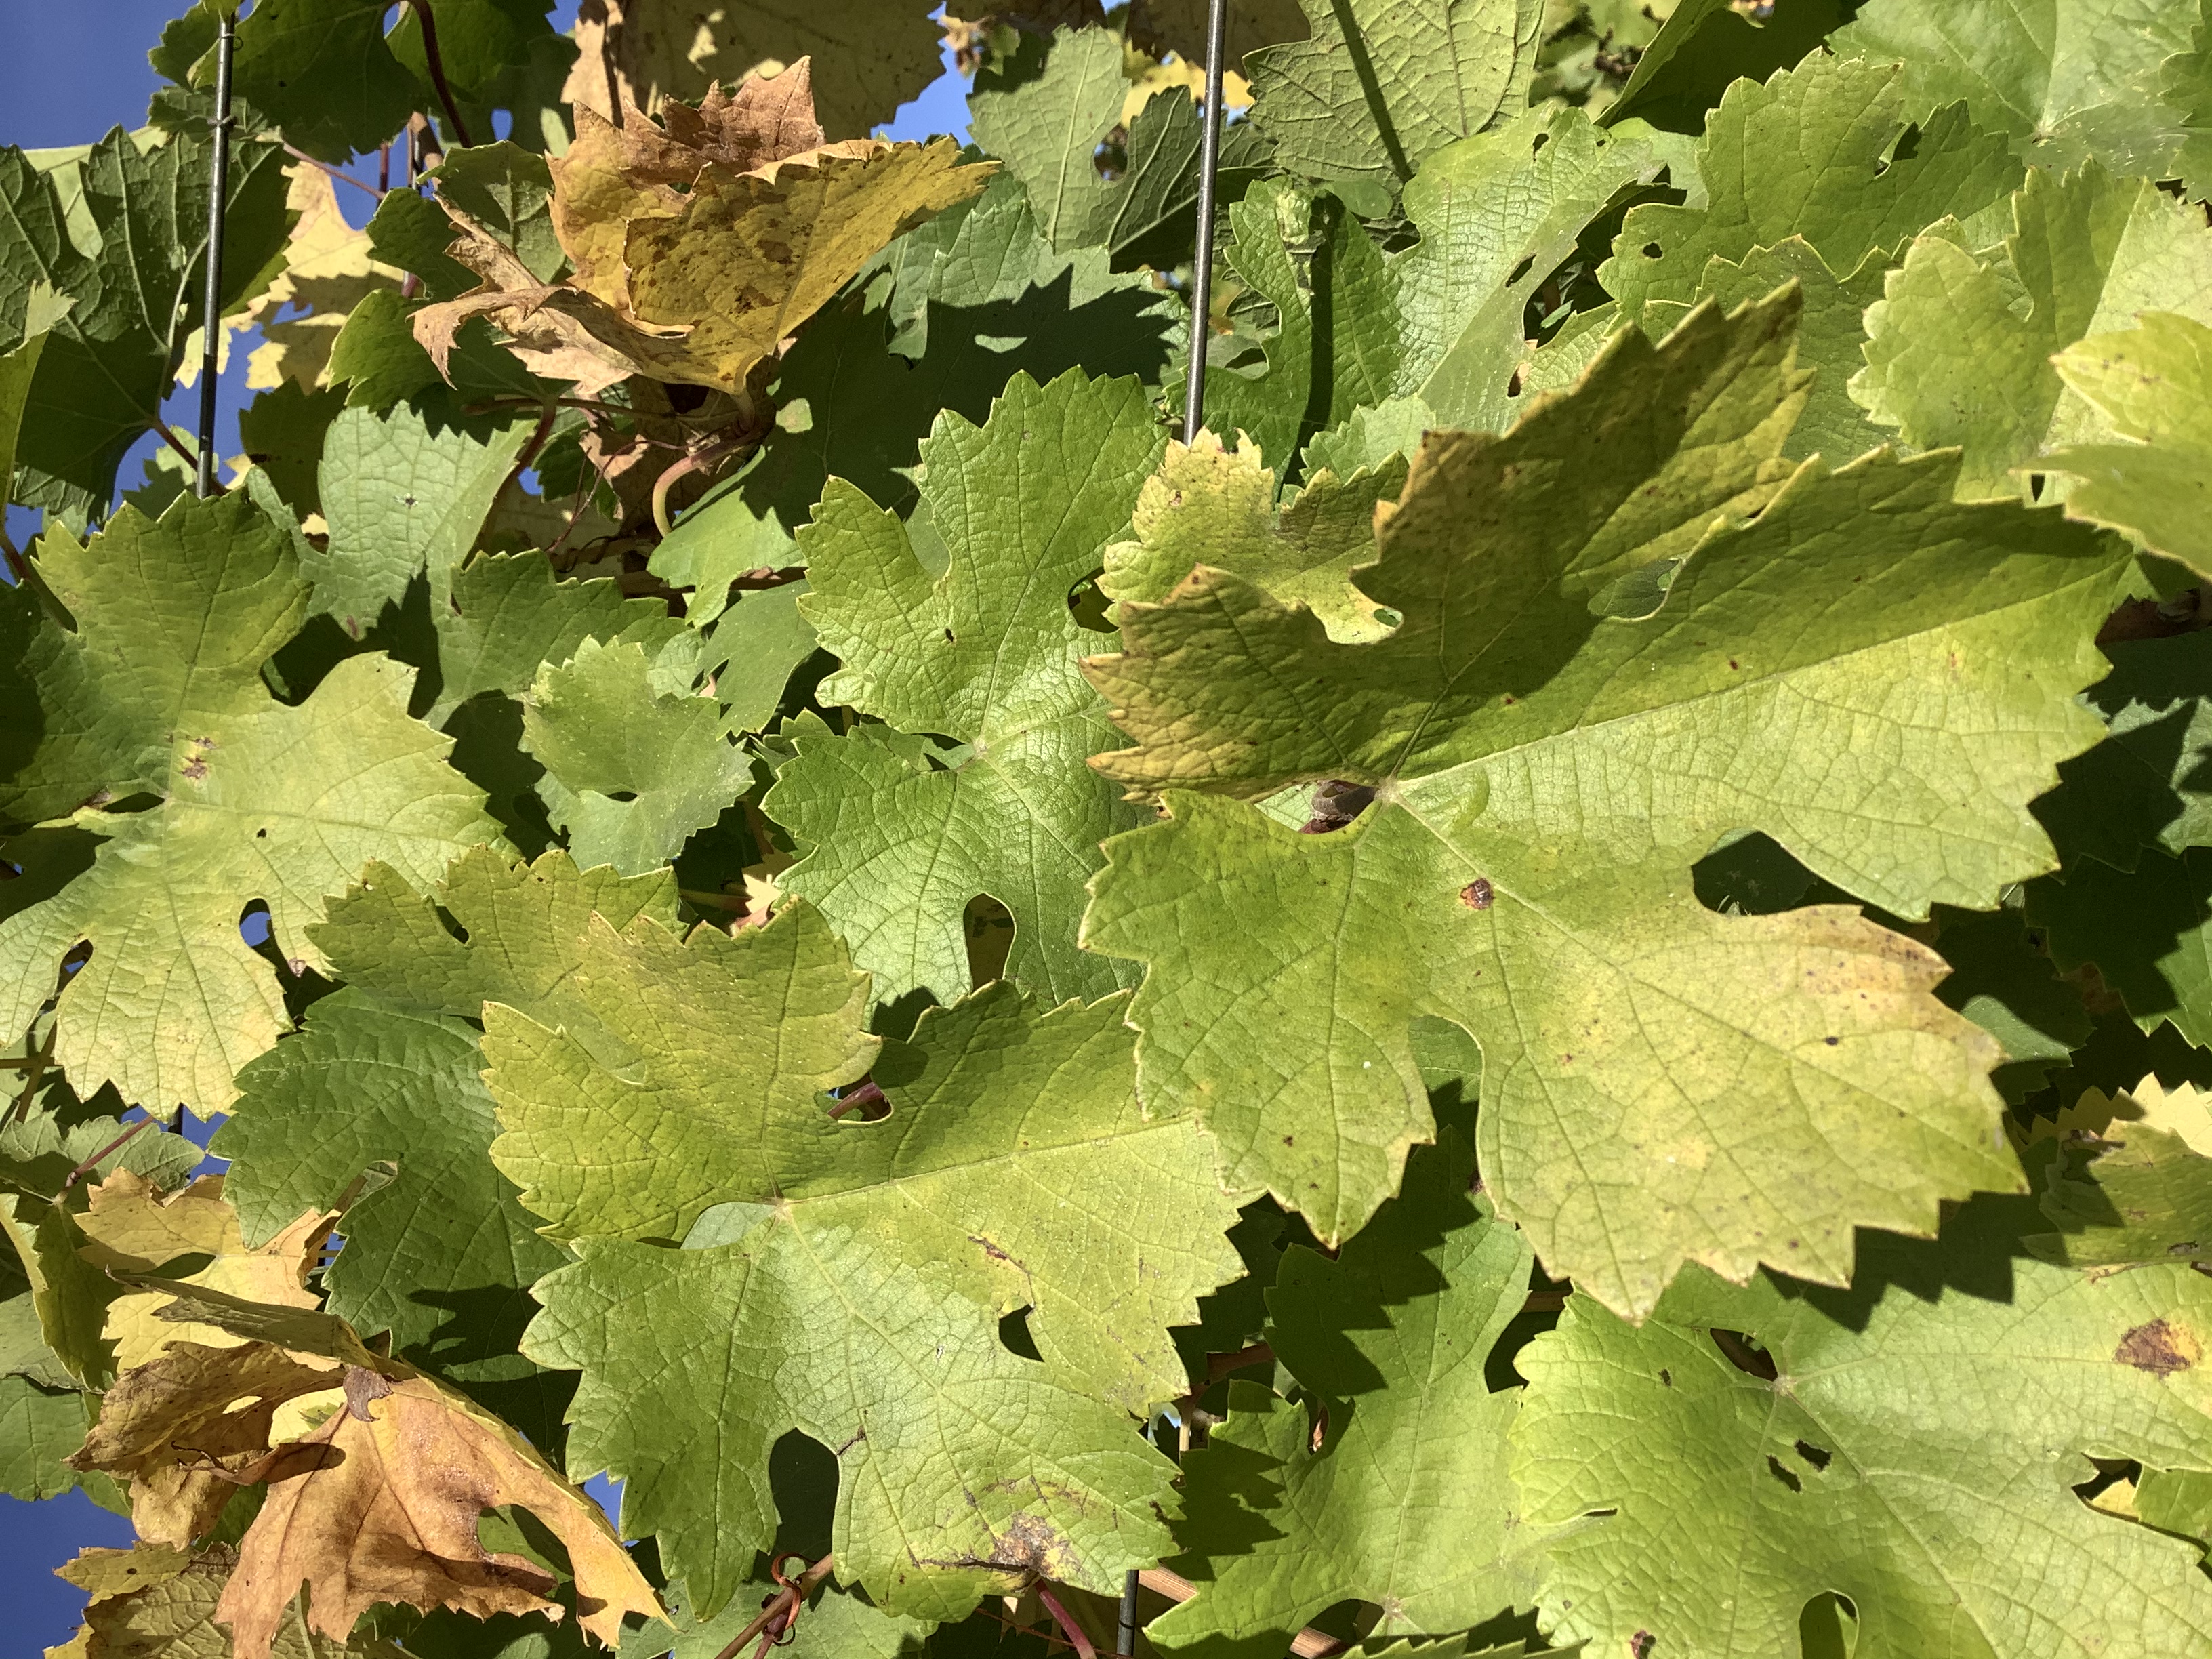
Label: No Virus